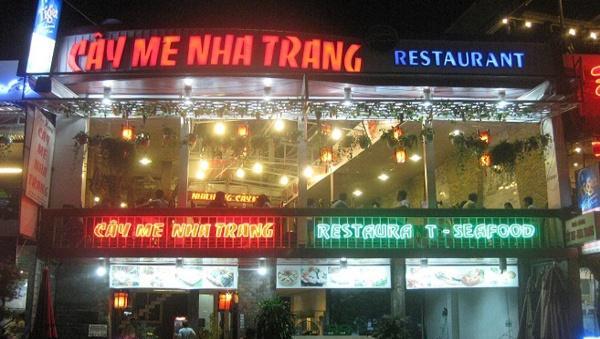
có nhiều khách hàng đang ăn trên tầng hai của nhà hàng cây me nha trang